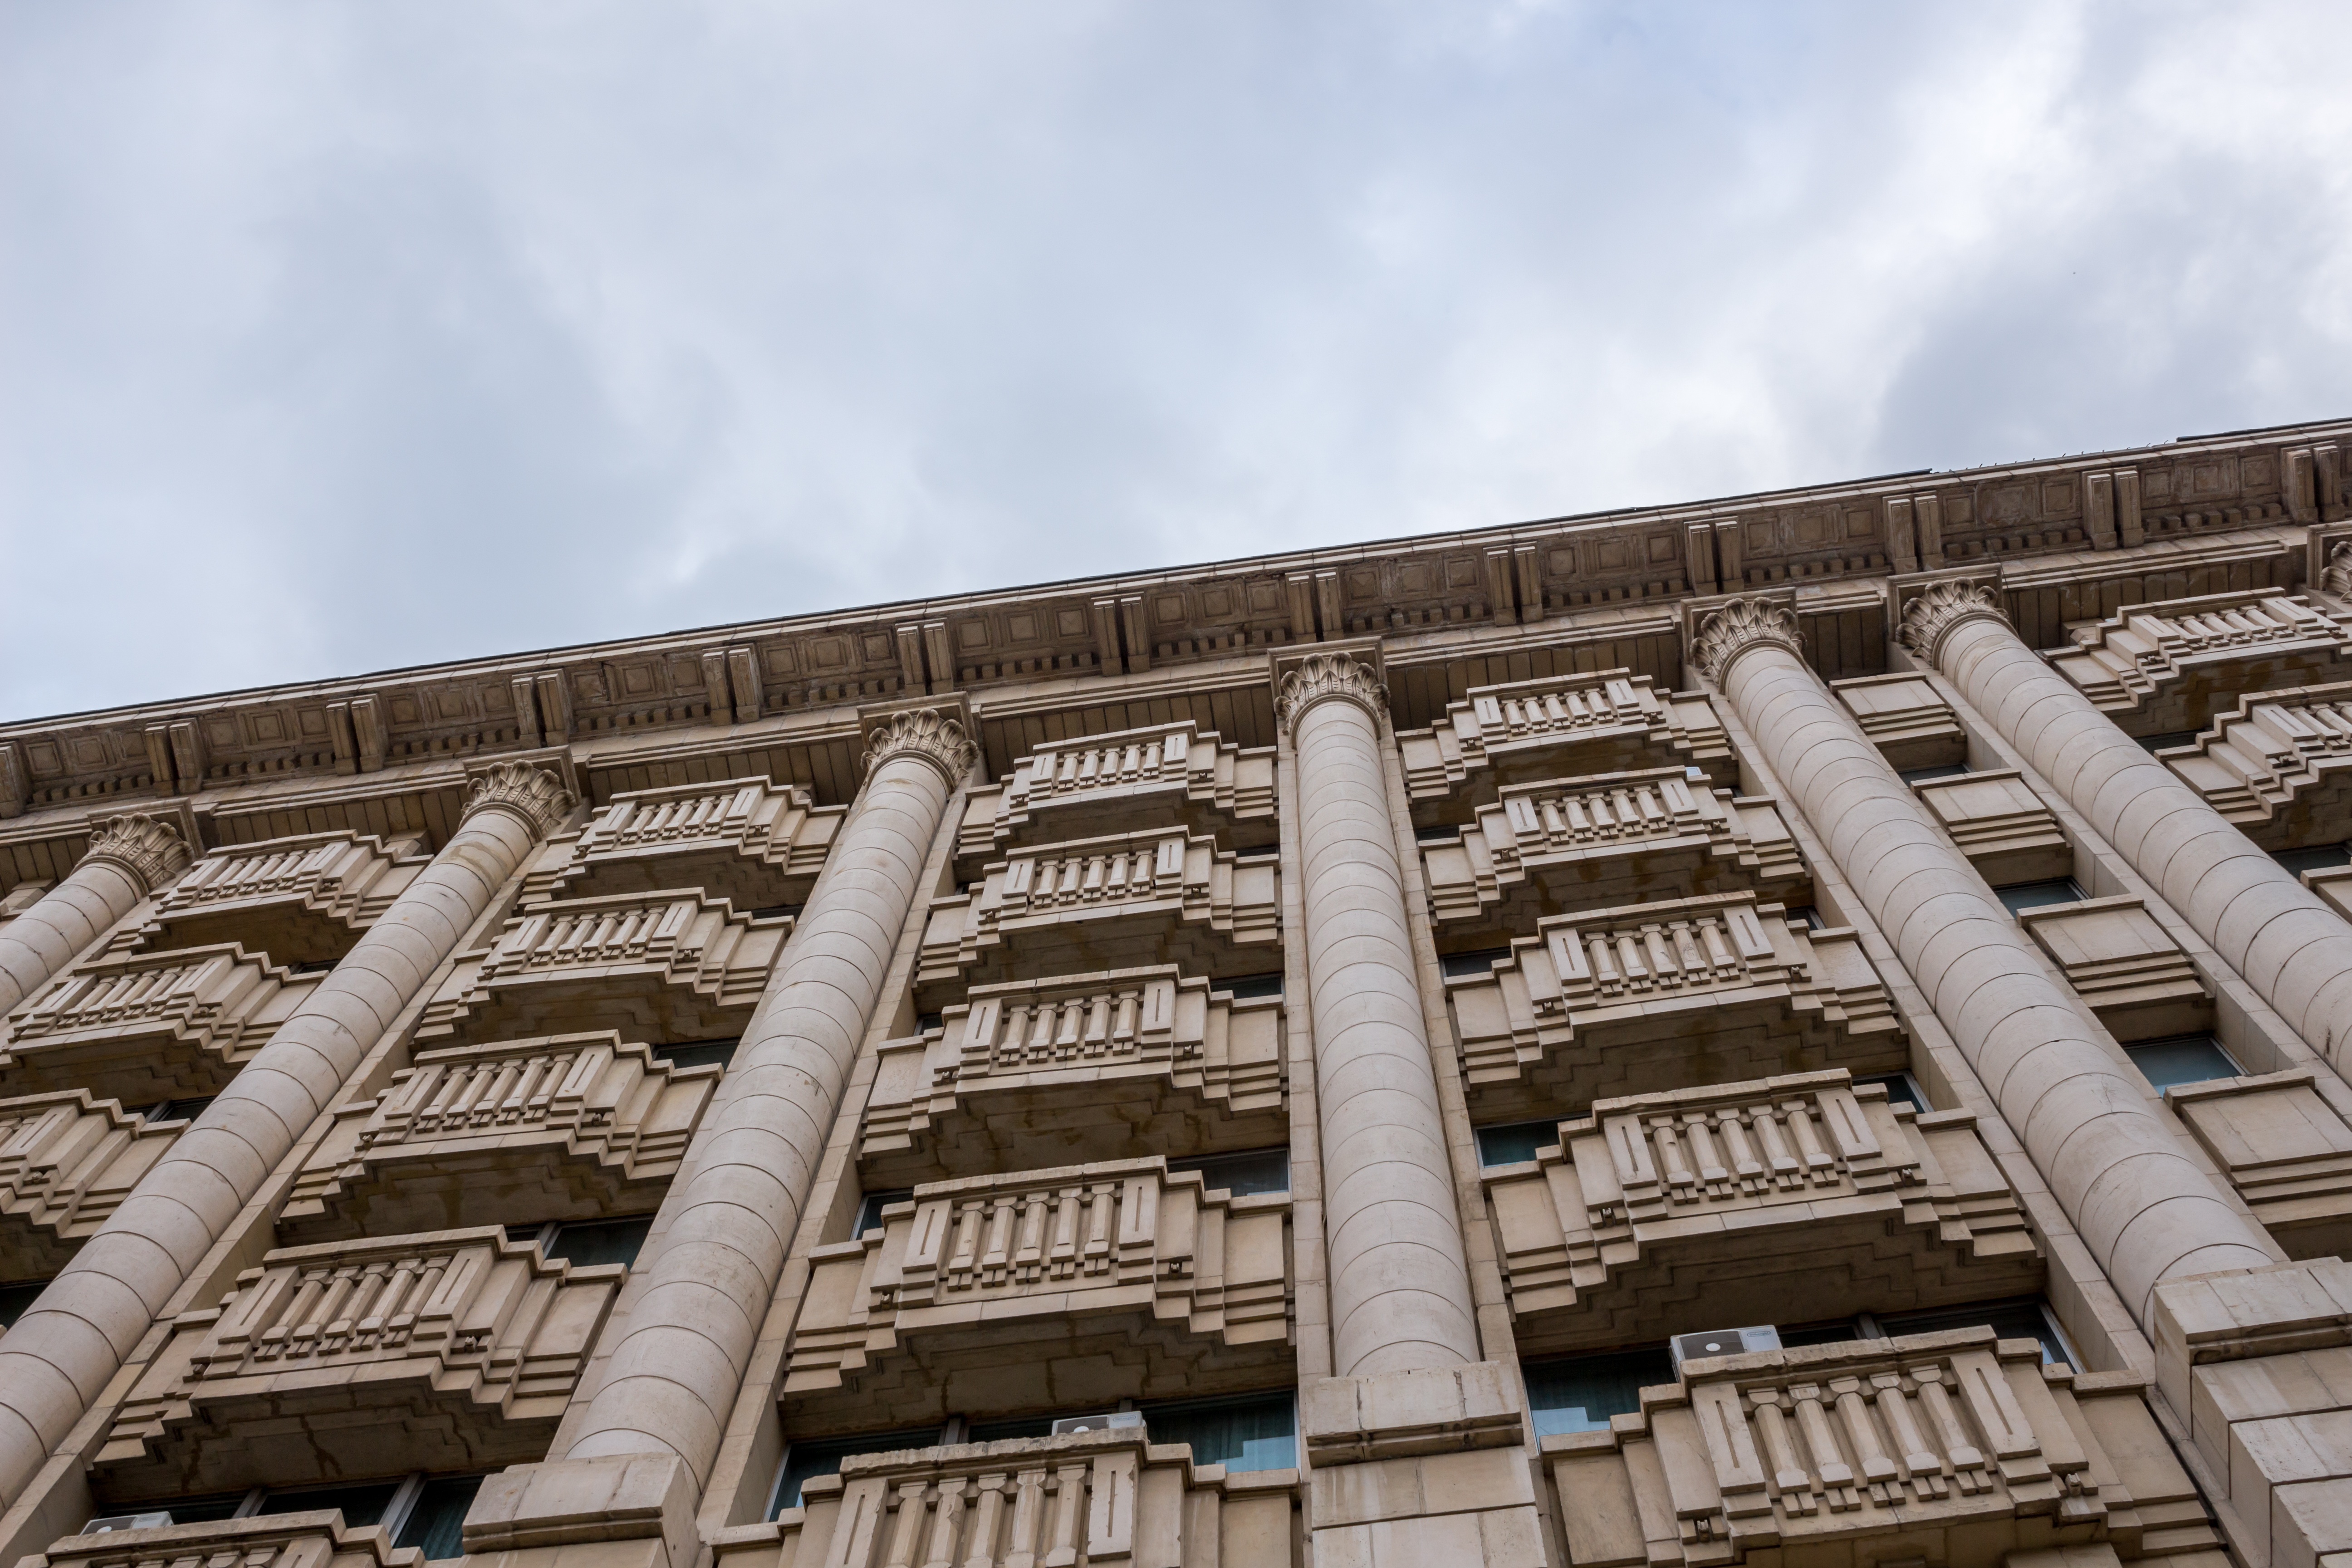
architecture, structure, wood, roof, construction, landmark, facade, stadium, arena, sport venue